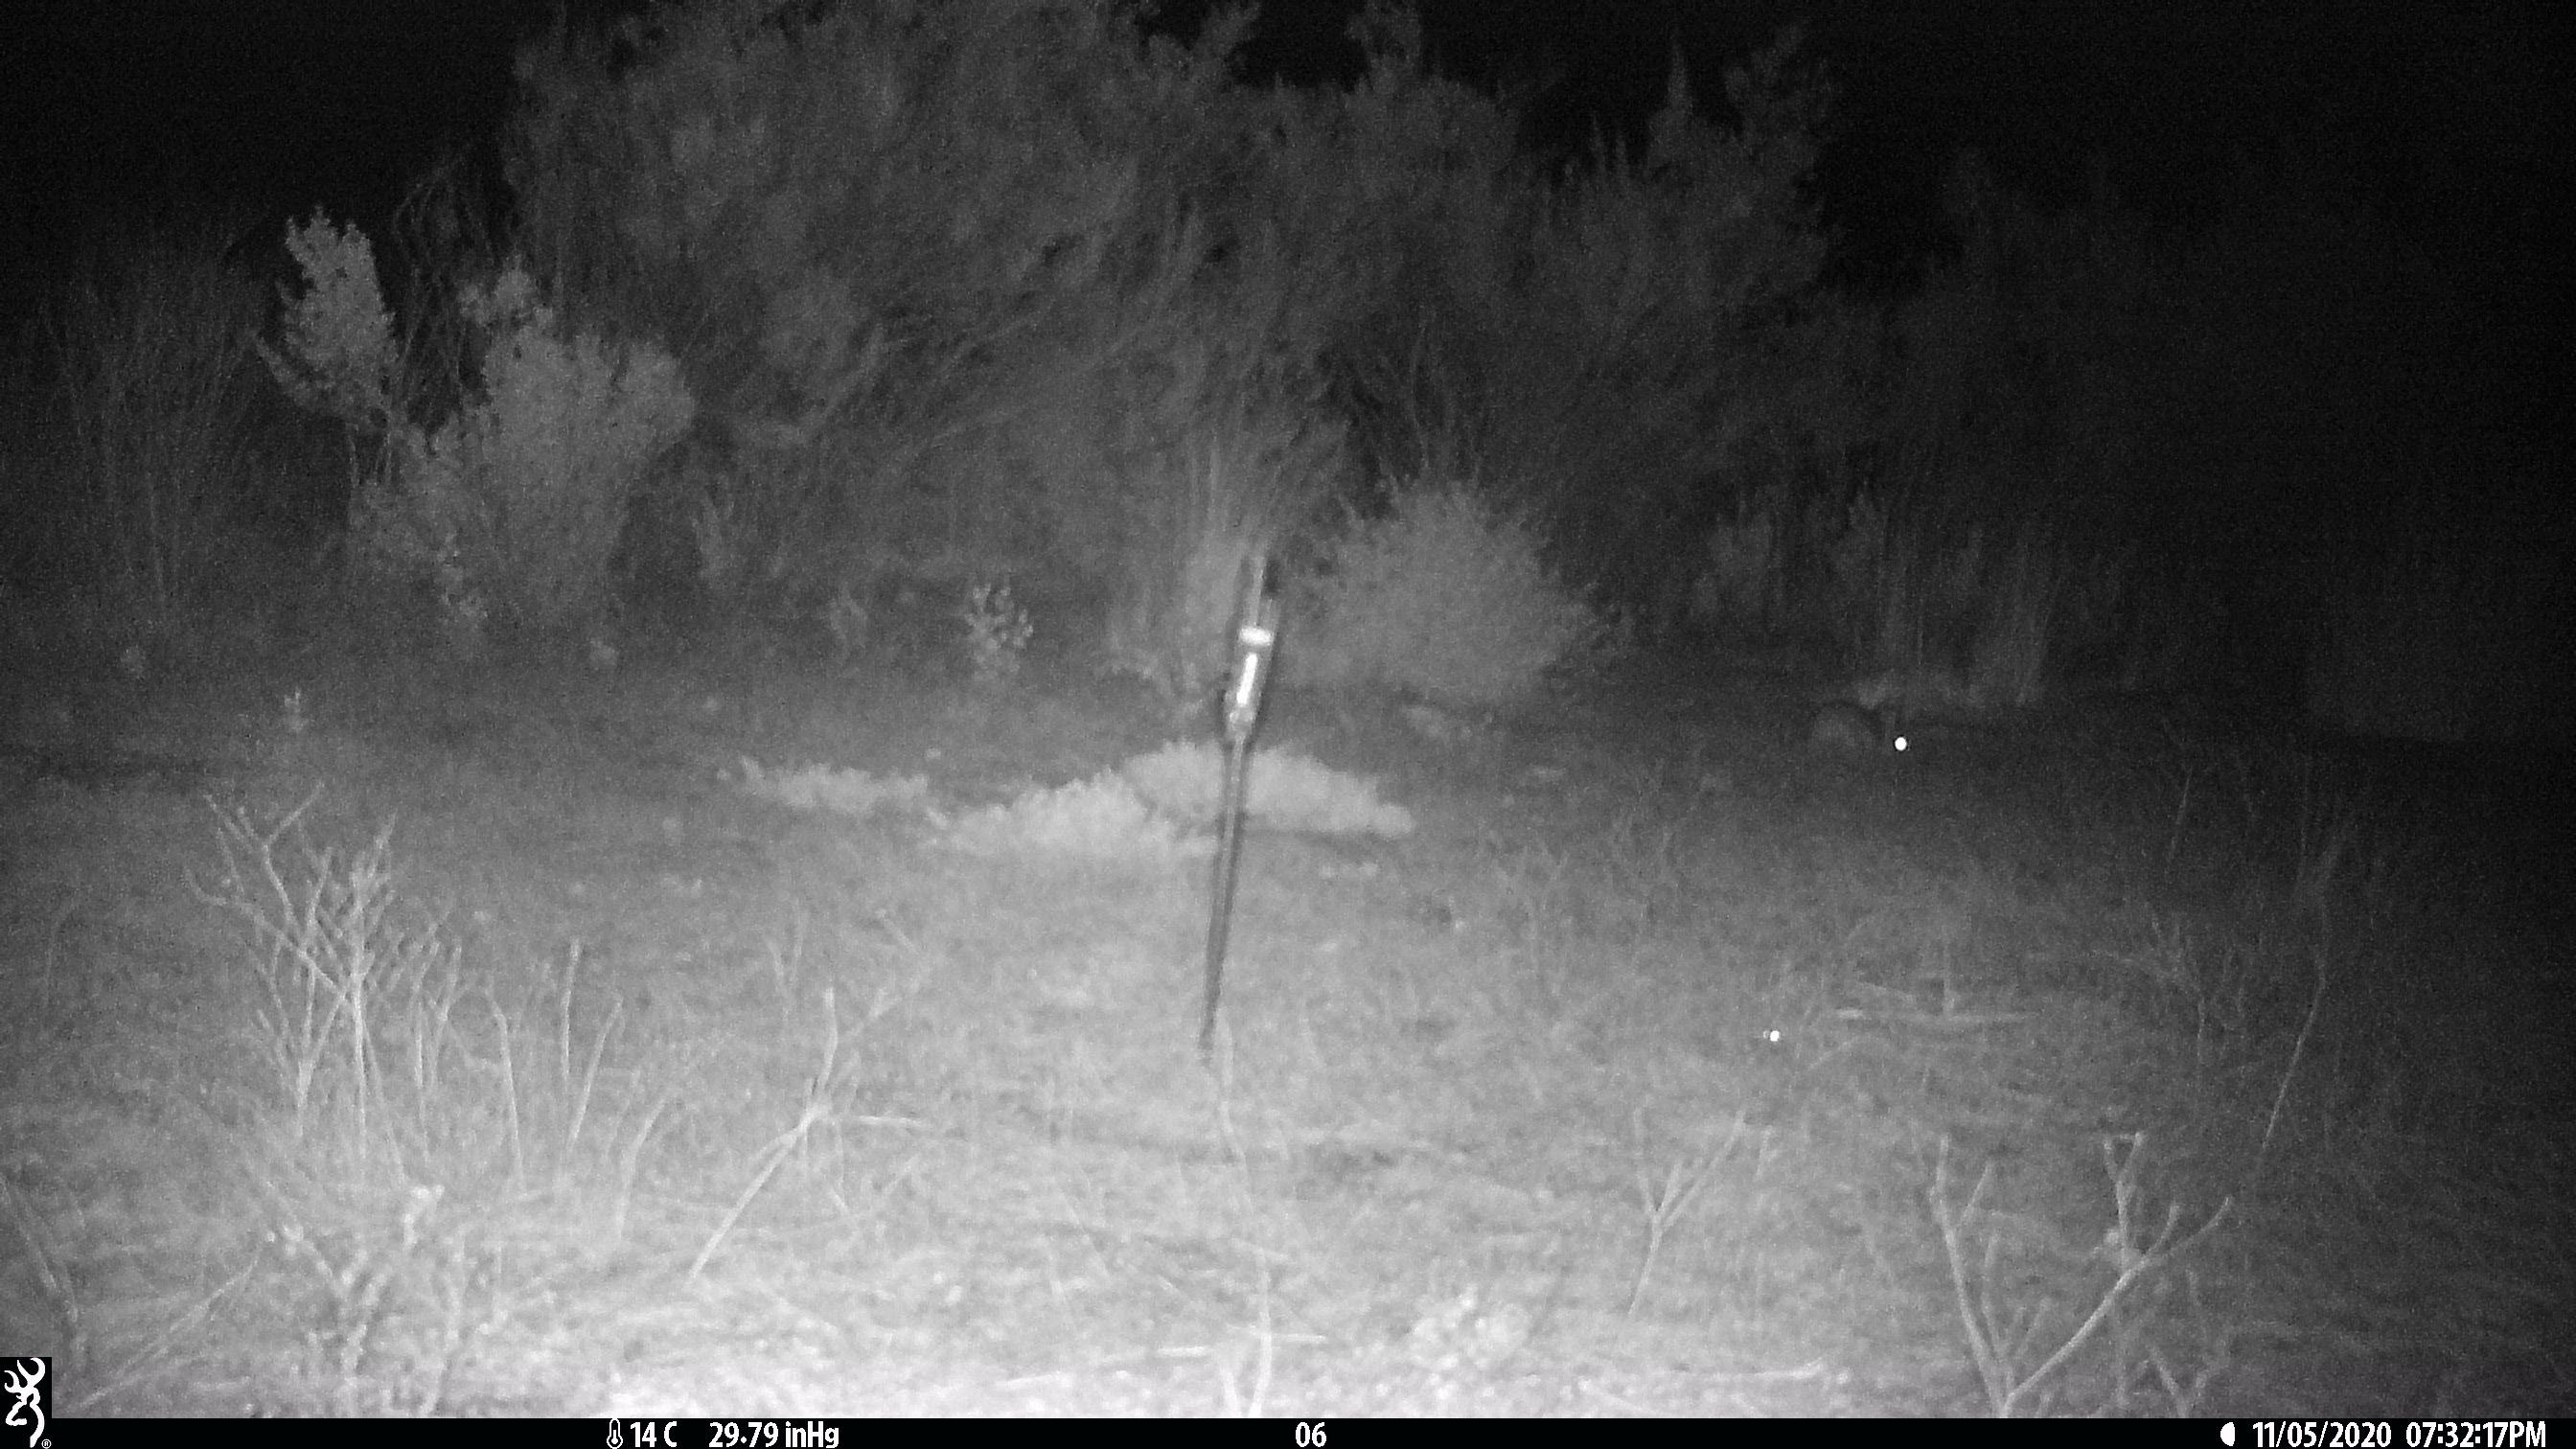
Species: Oryctolagus cuniculus